Bemani

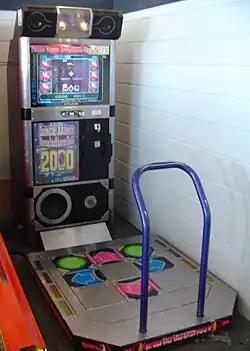
"Dance Dance Revolution Solo 2000" machine

An offshoot of the "Dance Dance Revolution" series, "Dance Dance Revolution Solo" added two additional arrows to the dance stage, but supported only single-player gameplay. The "Solo" series saw two major releases and two complementary releases before being canceled in 2001. Most of the music exclusive to "Dance Dance Revolution Solo" was reused in the main "Dance Dance Revolution" series.